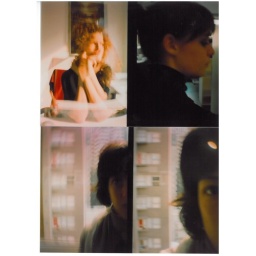
girls in the office